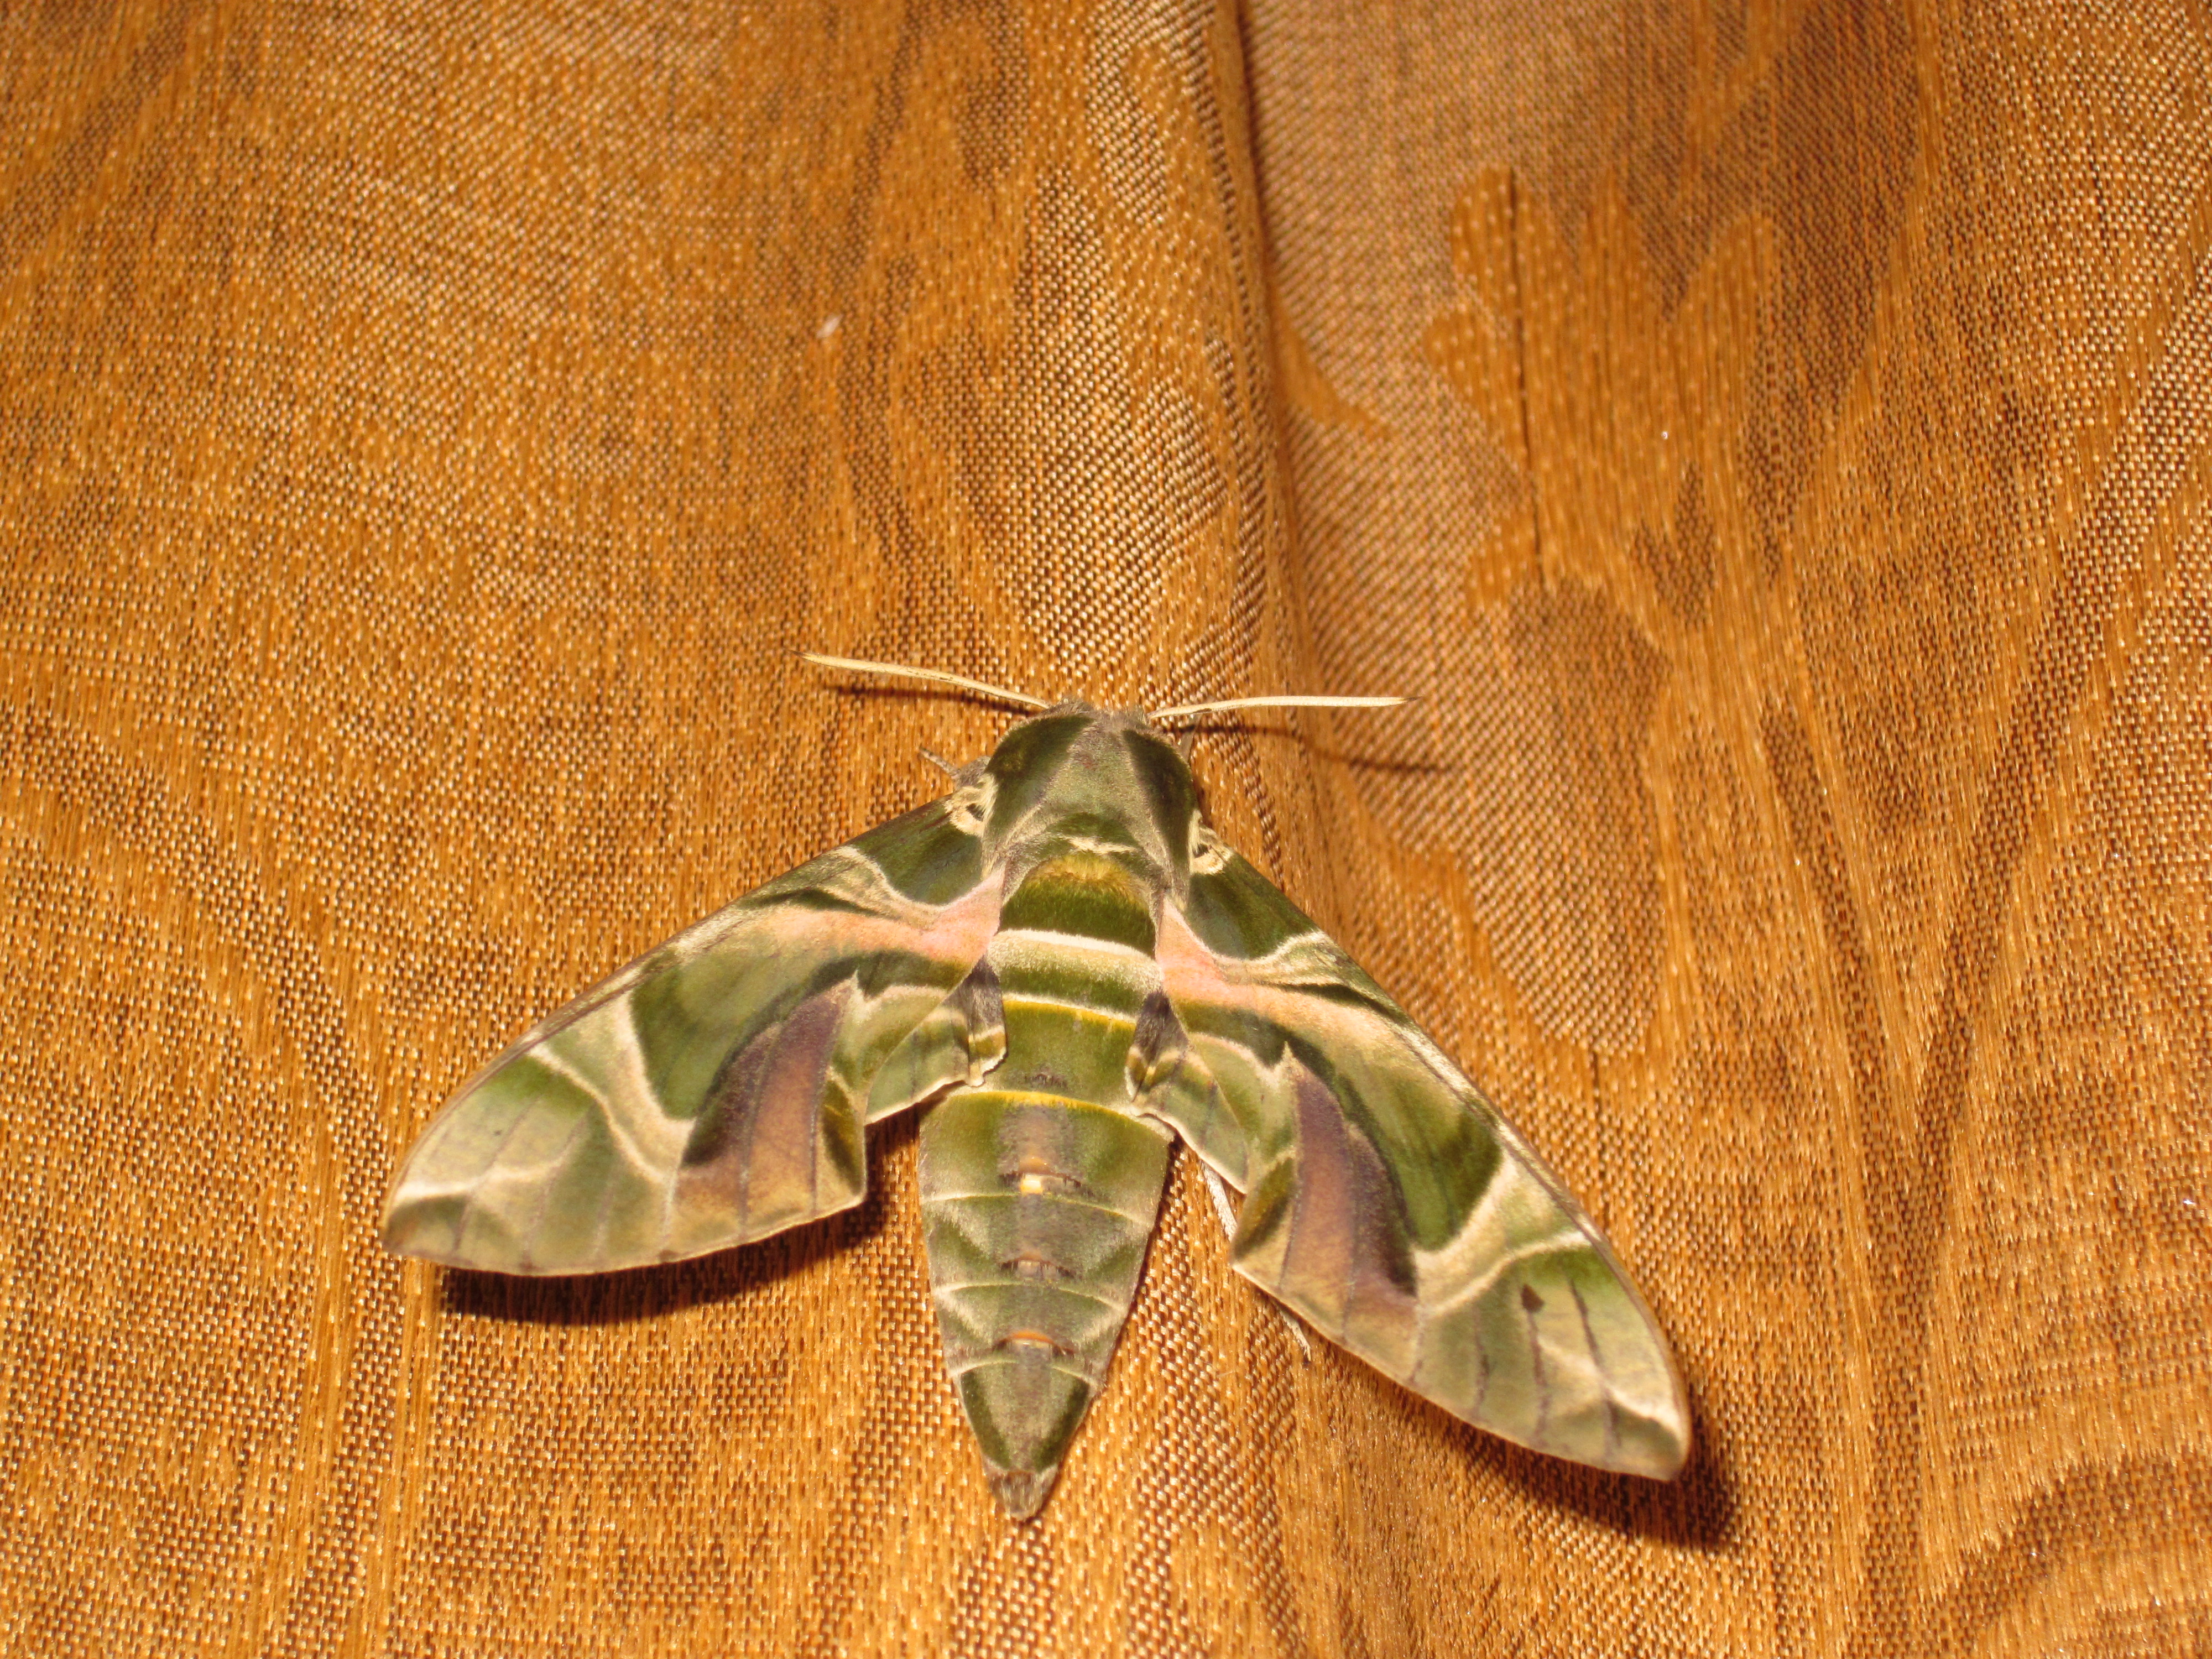
butterfly, fly, insect, zoology, organism, creature, moths and butterflies, moth, invertebrate, fauna, pollinator, arthropod, bombycidae, macro photography